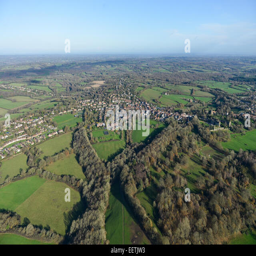
an aerial view of the village